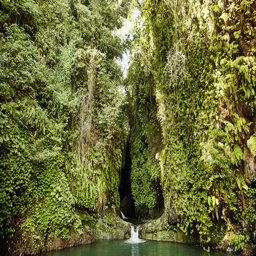
thick jungle , tall trees with lush foliage .